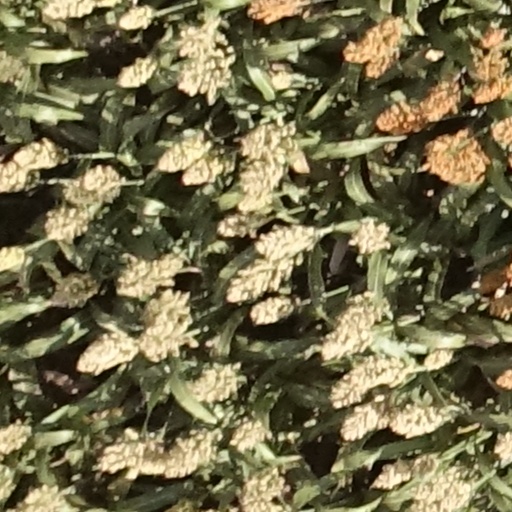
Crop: sorghum